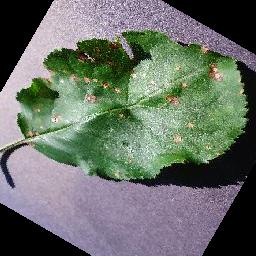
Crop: apple
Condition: black_rot